GWR autocoach

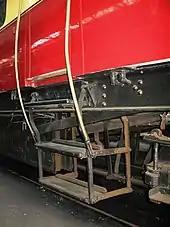
Retractable steps for use at low platforms

A locomotive fitted with additional control equipment is used to power the autotrain. When running 'autocoach first', the regulator is operated by a linkage to a rotating shaft running the length of the locomotive, passing below the cab floor. This engages (via a telescopic coupling) with another shaft running the full length below the floor of the autocoach. This shaft is turned by a second regulator lever in the cab of the autocoach. "(See photograph sequence below.)" The driver can operate the regulator, brakes and whistle from the far (cab) end of the autocoach; the fireman remains on the locomotive and (in addition to firing) also controls the valve gear settings. The driver can also warn of the train's approach using a large mechanical gong, prominently mounted high on the cab end of the autocoach, which is operated by stamping on a pedal on the floor of the cab. The driver, guard and fireman communicate with each other by an electric bell system.